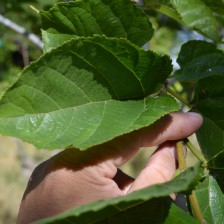
Variety: TaiwanStraberry